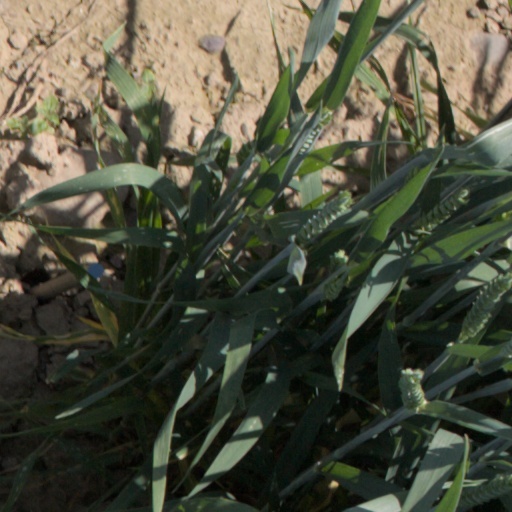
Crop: wheat